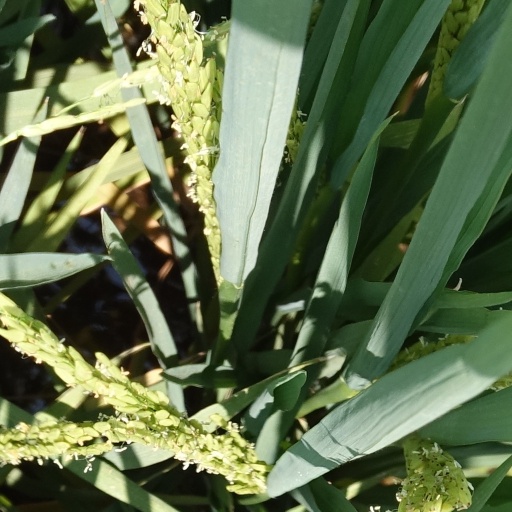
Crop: rice